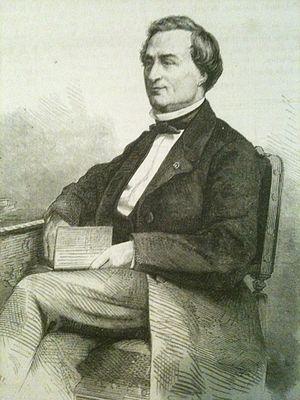
M. Bonjean, sénateur (discussion sur la Pologne) - d'après une photographie de M. Ken, in Le Monde illustré, 28 mars 1863, p. 1.
Louis-Bernard Bonjean est un jurisconsulte français né le 4 décembre 1804 à Valence et mort le 24 mai 1871 à Paris.